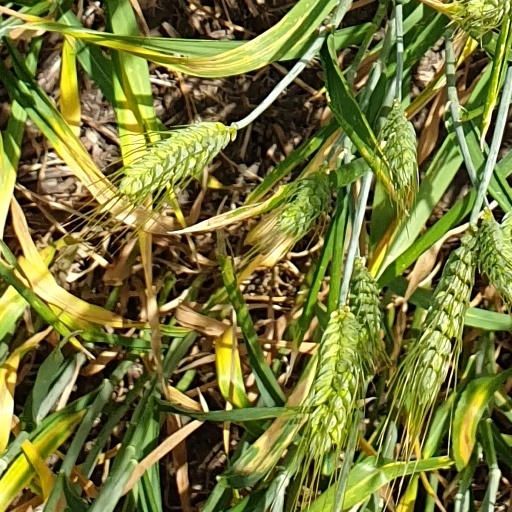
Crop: wheat